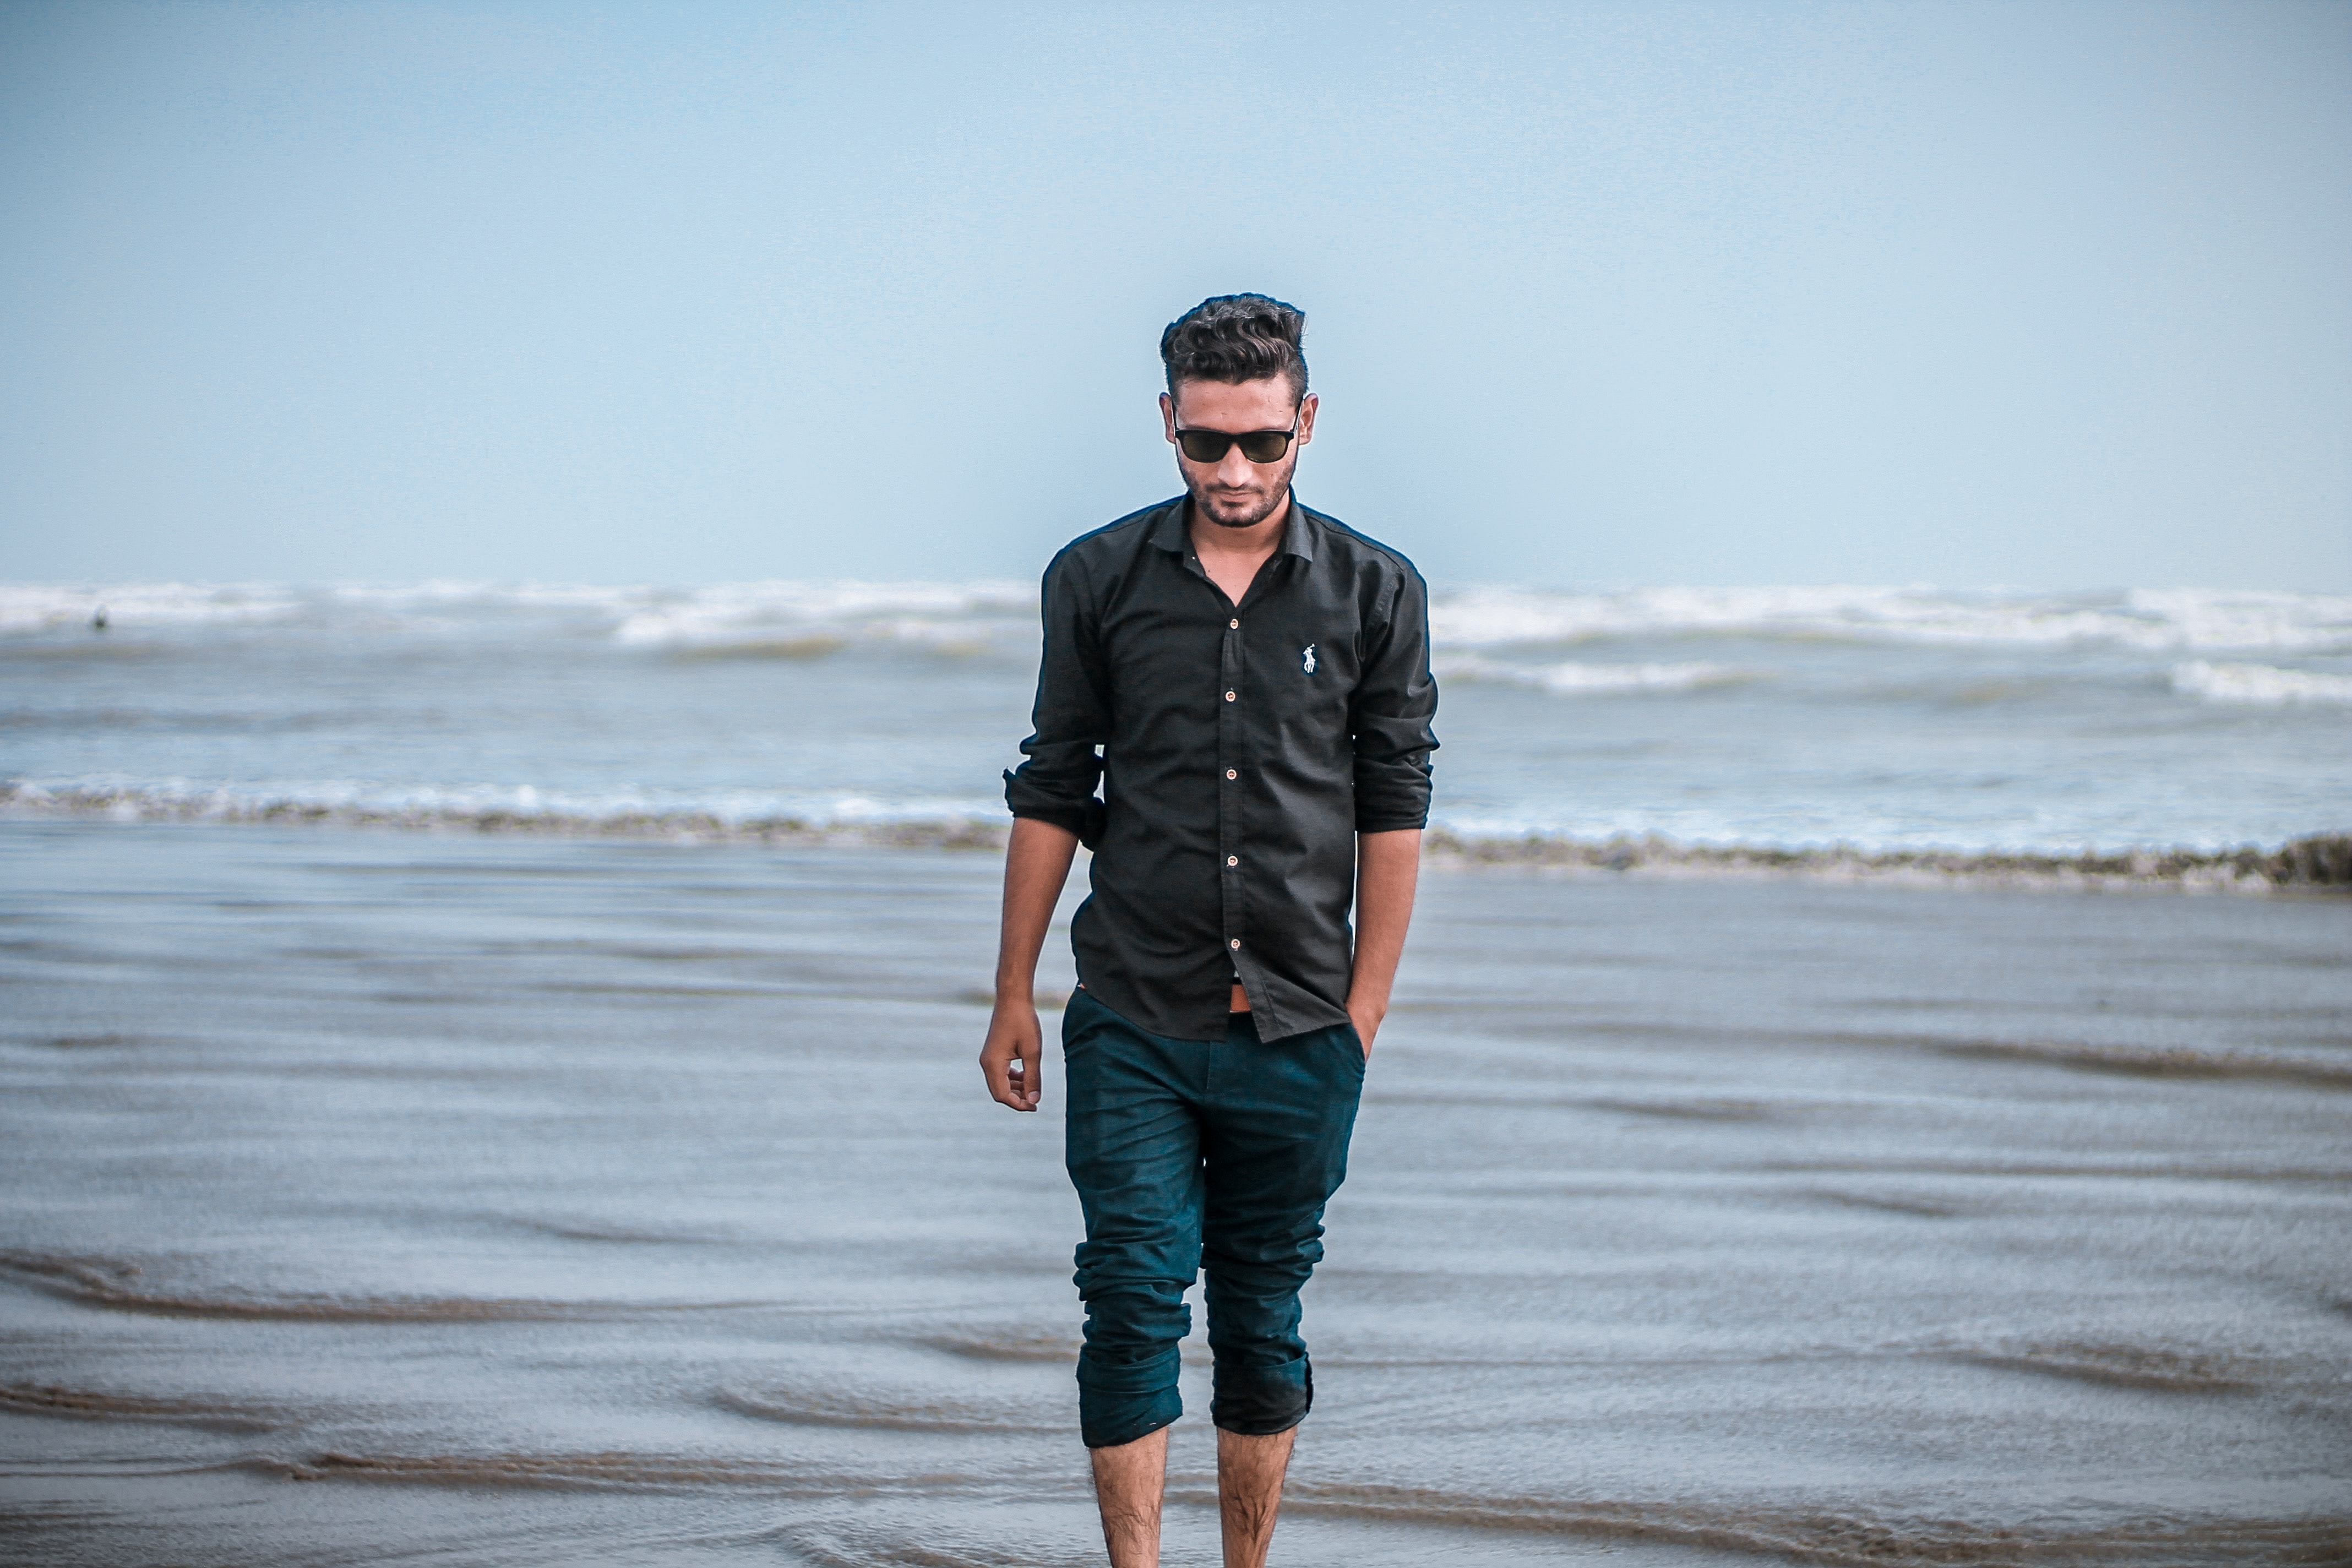
sea, body of water, beach, vacation, water, ocean, male, fun, standing, outerwear, summer, sky, jeans, sand, shorts, trousers, wave, wetsuit, denim